André Gobert

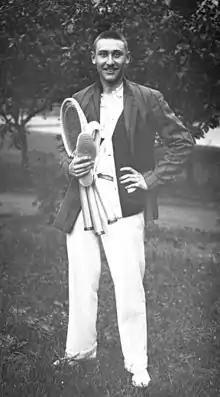

André Henri Gobert (30 September 1890 – 6 December 1951) was a tennis player from France. Gobert is a double Olympic tennis champion of 1912. At the Stockholm Games, he won both the men's singles and doubles indoor gold medals.